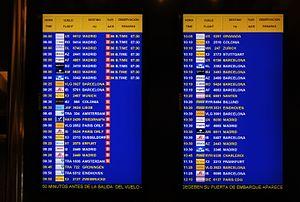
L'aéroport de Palma de Majorque est l'aéroport desservant l'île de Majorque aux Baléares. Il est aussi connu sous le nom de aéroport de Son Sant Joan. Situé à la périphérie est de la ville de Palma, capitale des Baléares, c'est le troisième aéroport espagnol par l'importance de son trafic avec plus de 26 millions de passagers en 2016.